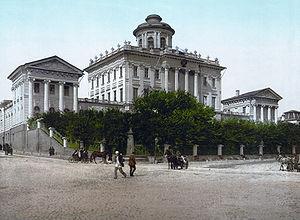
Le comte Nikolaï Petrovitch Roumiantsev ou Romanzov, né le 3 avril 1754, décédé le 3 janvier 1826.
Sergueï Alexandrovitch Chtcherbatov, né en 1875 et décédé le 25 mai 1962 à Rome, est un artiste peintre, philanthrope, collectionneur d'art et archéologue russe.
La Maison Pachkov est un palais néoclassique de Moscou, construit par Vassili Bajenov entre 1784-1788 situé rue Mokhovaïa, dans le centre historique de Moscou en face du Kremlin.
Un belvédère est une construction pavillonnaire de type terrasse ou plateforme établie en un lieu surélevé, comportant une table d'orientation afin d’admirer le champ de la vue qui s'étend au loin. Par extension, il s'agit aussi d'un élément architectural qui peut être ou non en forme de rotonde, au-dessus du toit d'une demeure, pour admirer la vue. Ce type de belvédère était fort en vogue à l'époque néoclassique.
La Bibliothèque d’État de Russie est l'une des bibliothèques publiques, située à Moscou, rue Mokhovaïa, et qui compose le réseau de bibliothèques nationales de Russie chargée du dépôt légal. Elle ne doit pas être confondue avec la Bibliothèque nationale russe, située à Saint-Pétersbourg, car les deux sites, bien que faisant partie du même réseau ont un statut distinct.
Boris Matvéïévitch Sokolov, né le 7 avril 1889 à Nejine, mort le 30 juillet 1930 à Moscou, est un chercheur en littérature, folkloriste, ethnographe, muséographe et professeur russe et soviétique.
Le Musée Roumiantsev a été à Moscou le premier musée ouvert au public, en 1862. Il a été créé à partir de la collection d'art personnelle et la bibliothèque du comte Nikolaï Roumiantsev, le dernier de sa famille.